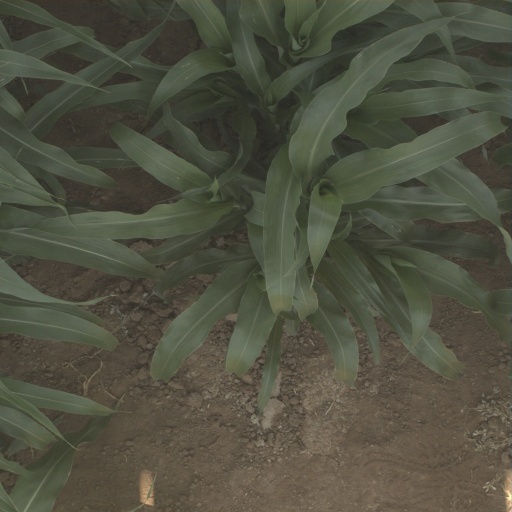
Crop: sorghum